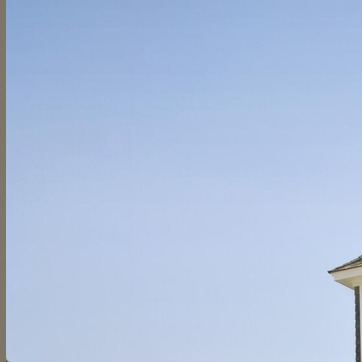
Material: sky